Local extinction

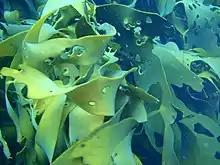
Bull Kelp

Heat waves can lead to local extinction. In New Zealand, during the summer of 2017–2018, sea surface temperatures around parts of South Island exceeded , which was well above normal. Air temperatures were also high, exceeding . These high temperatures, coupled with small wave height, led to the local extinction of bull kelp ("Durvillaea" spp.) from Pile Bay.